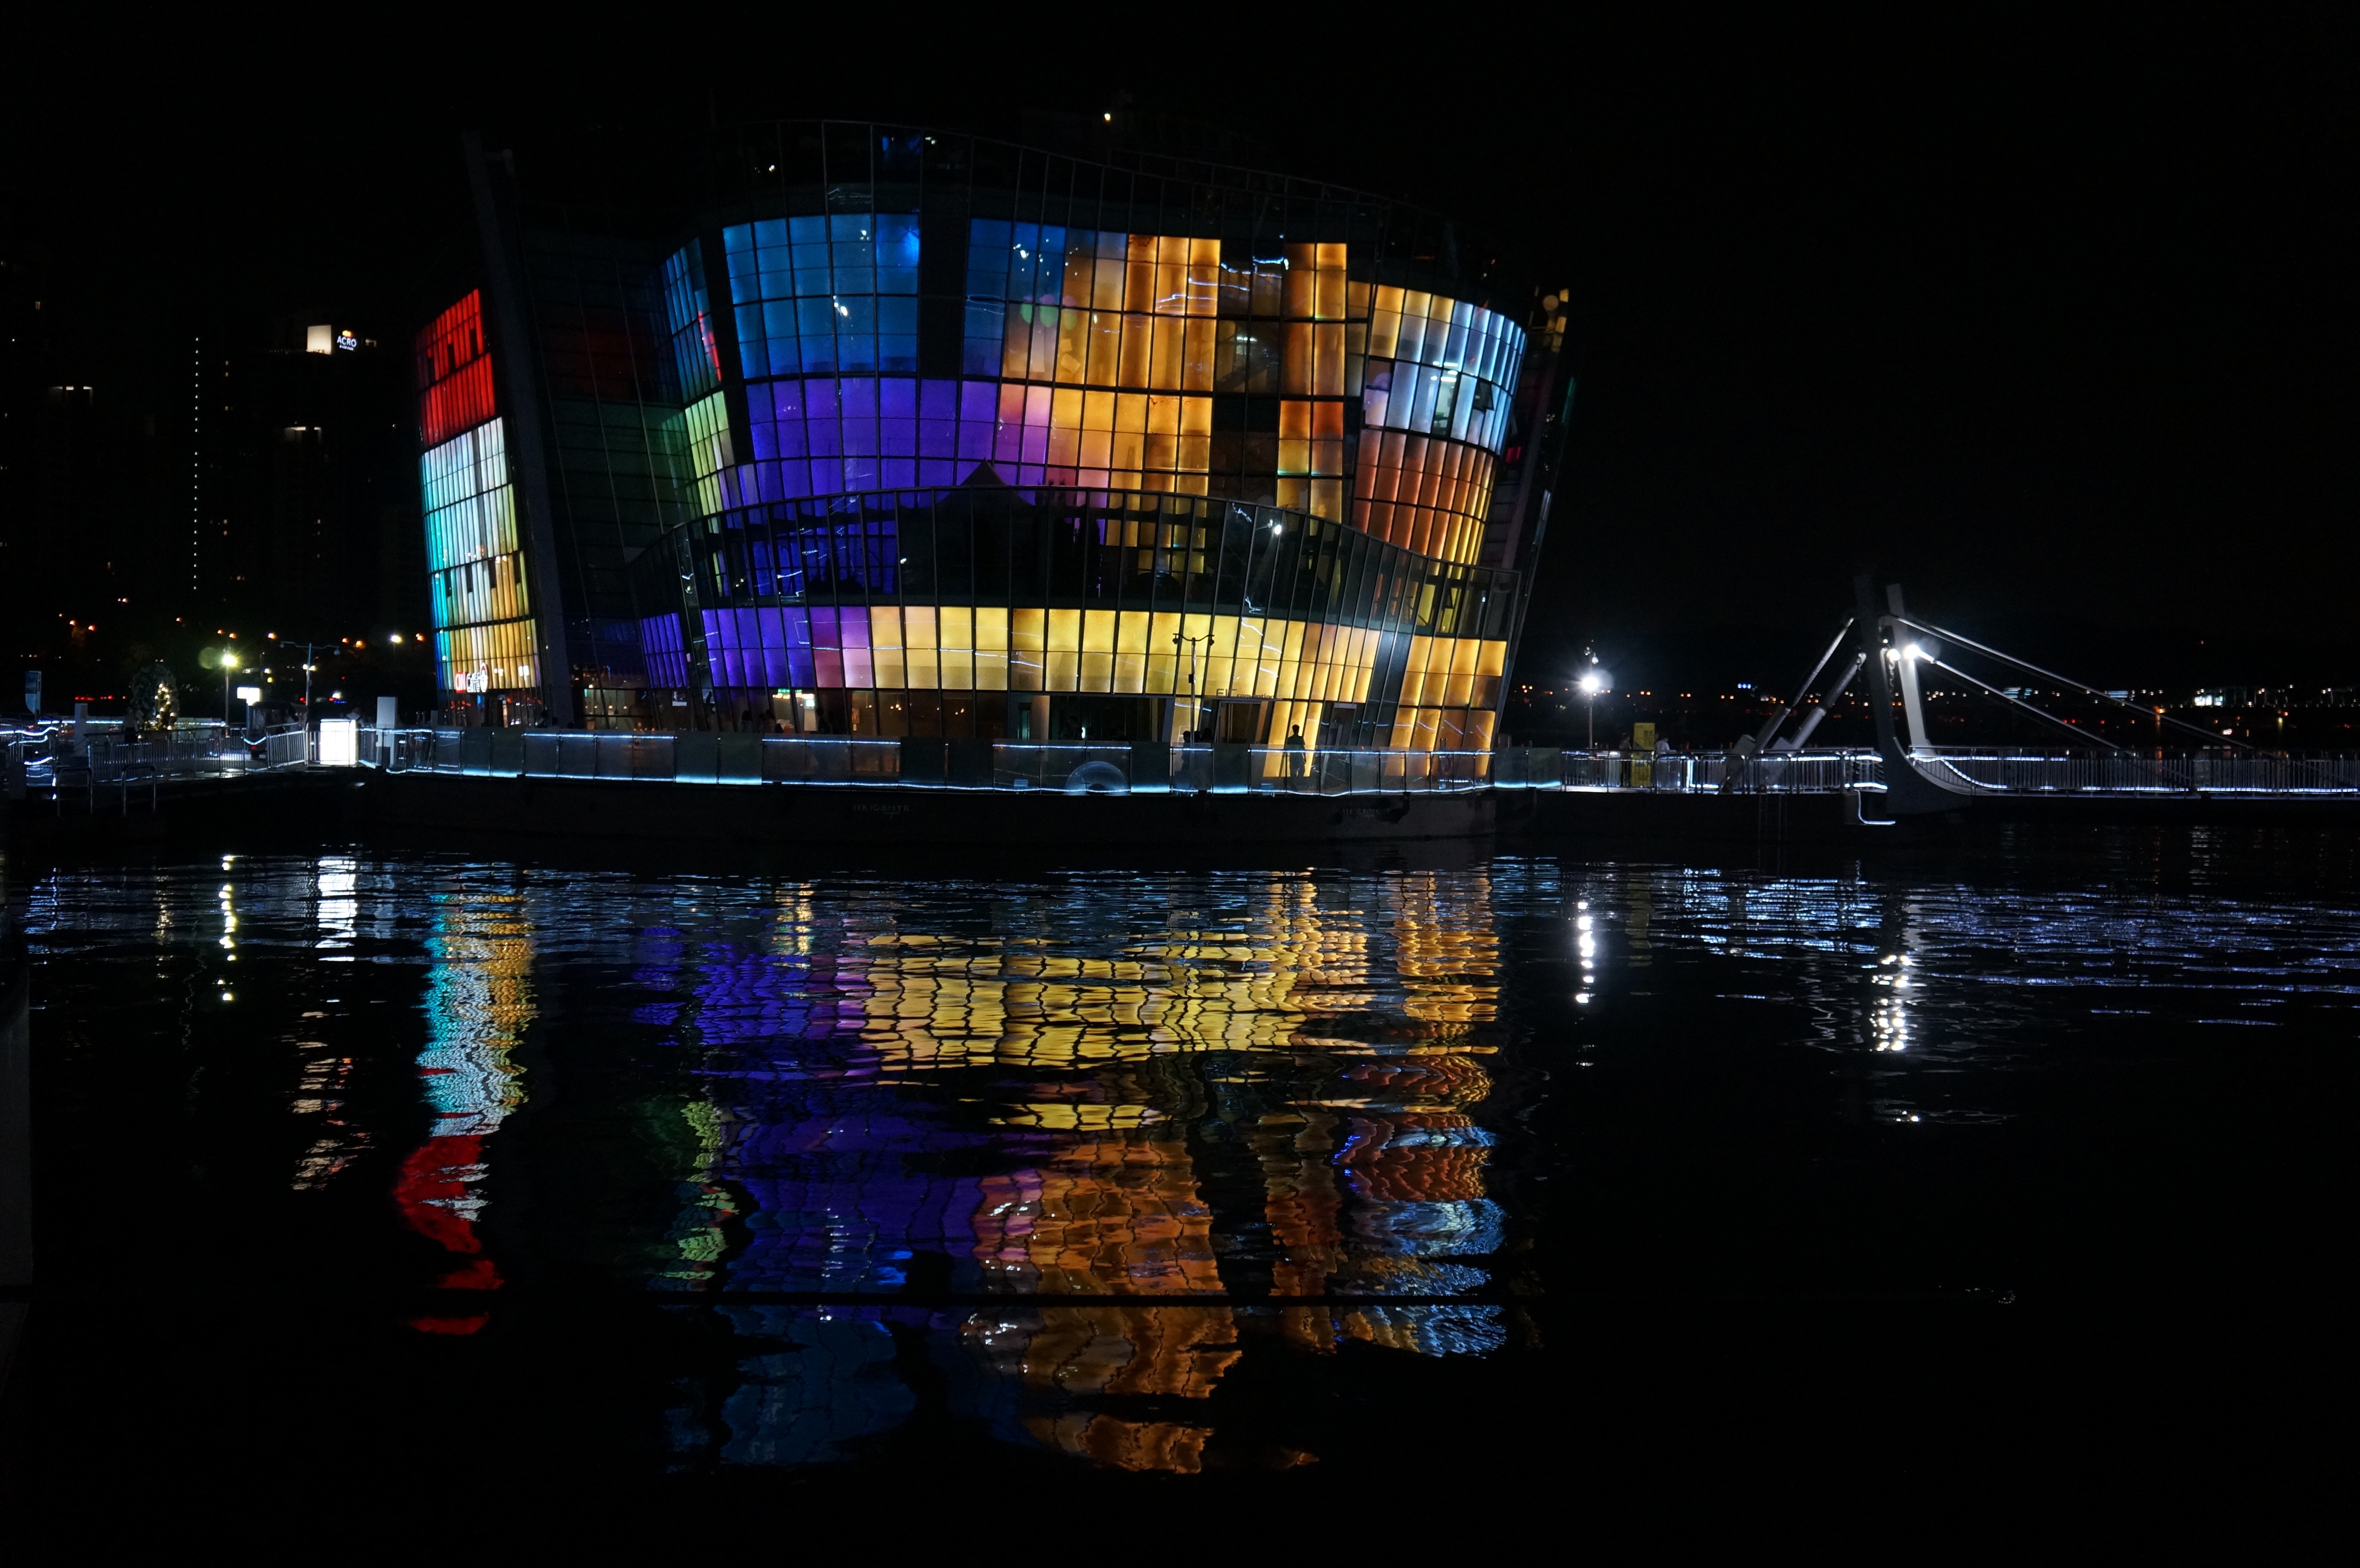
light, skyline, night, city, cityscape, dusk, evening, reflection, color, darkness, night view, han river, seoul, sebit floating island, some sevit